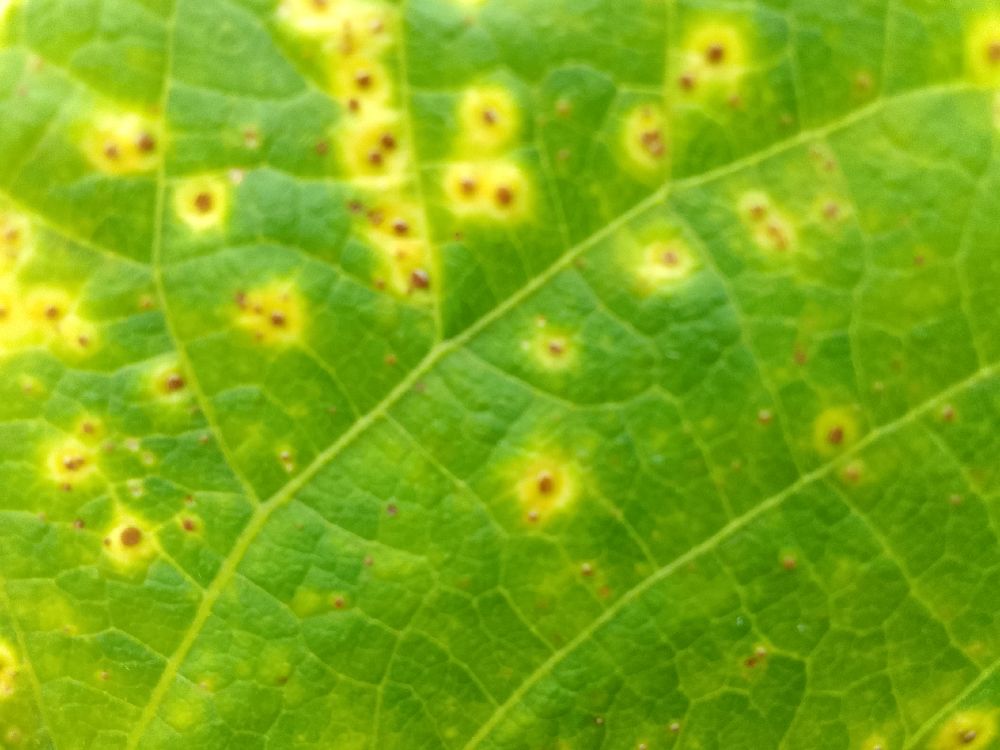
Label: rust